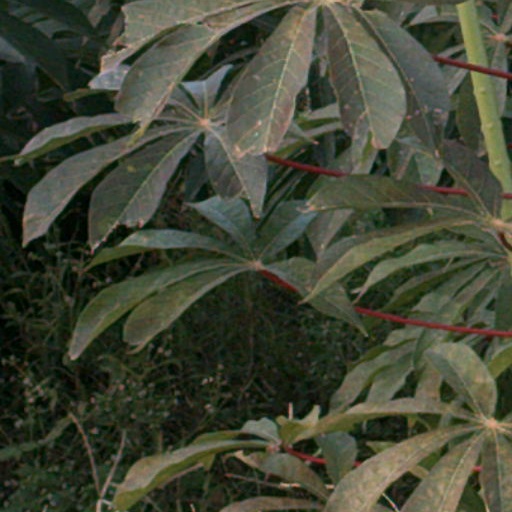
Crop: cassava